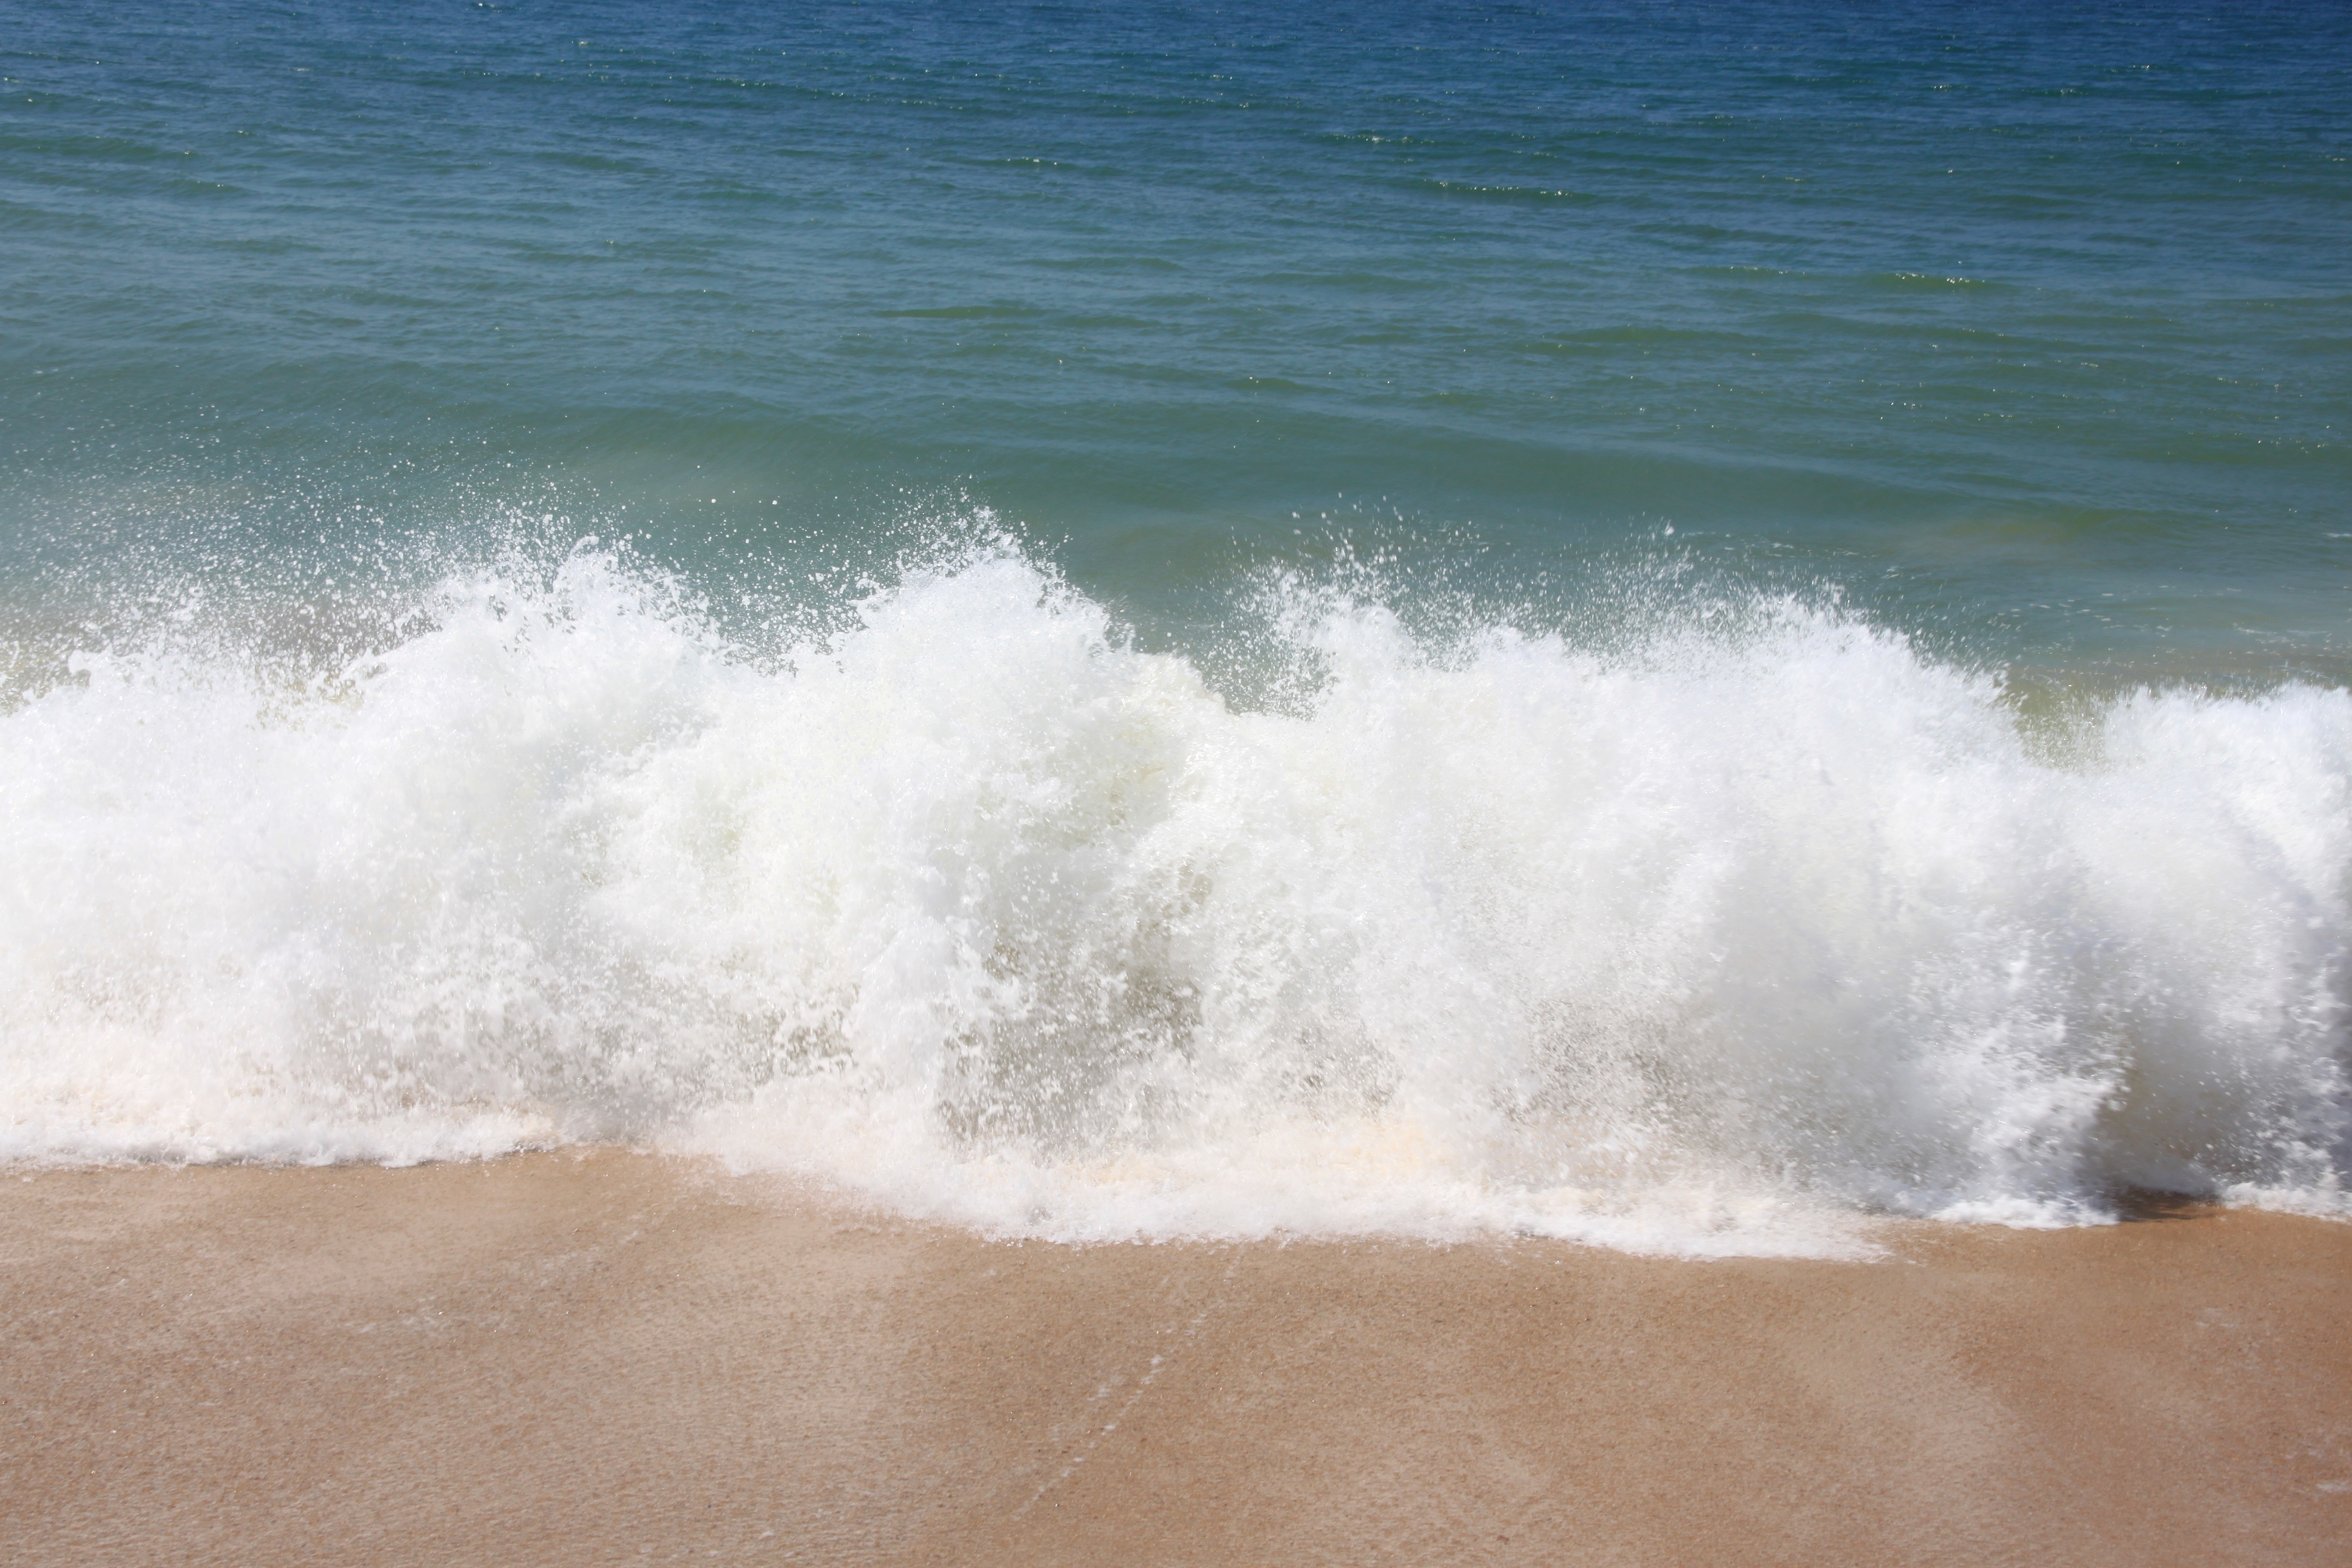
beach, sea, coast, water, sand, ocean, shore, wave, wind, material, body of water, ocean wave, waves, crashing, atmospheric phenomenon, wind wave